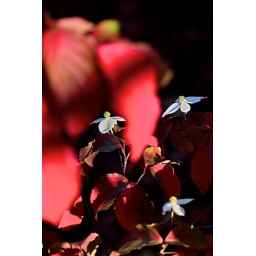
White flowers in red